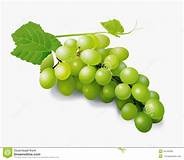
Label: grape